David Charles Davies

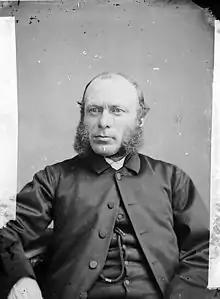
David Charles Davies in 1864

David Charles Davies (11 May 182626 September 1891) was a Welsh Nonconformist minister.